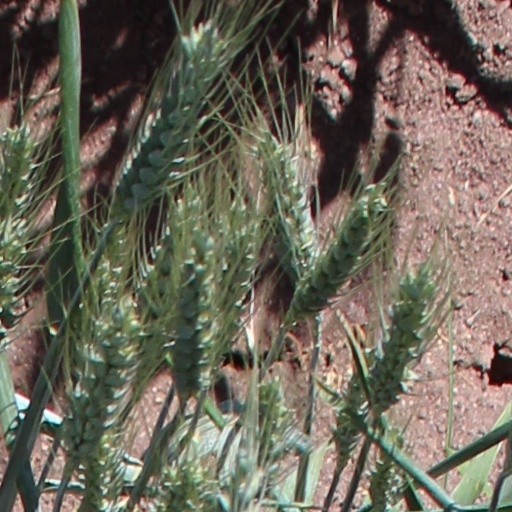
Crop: wheat